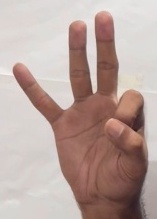
ASL sign: 9